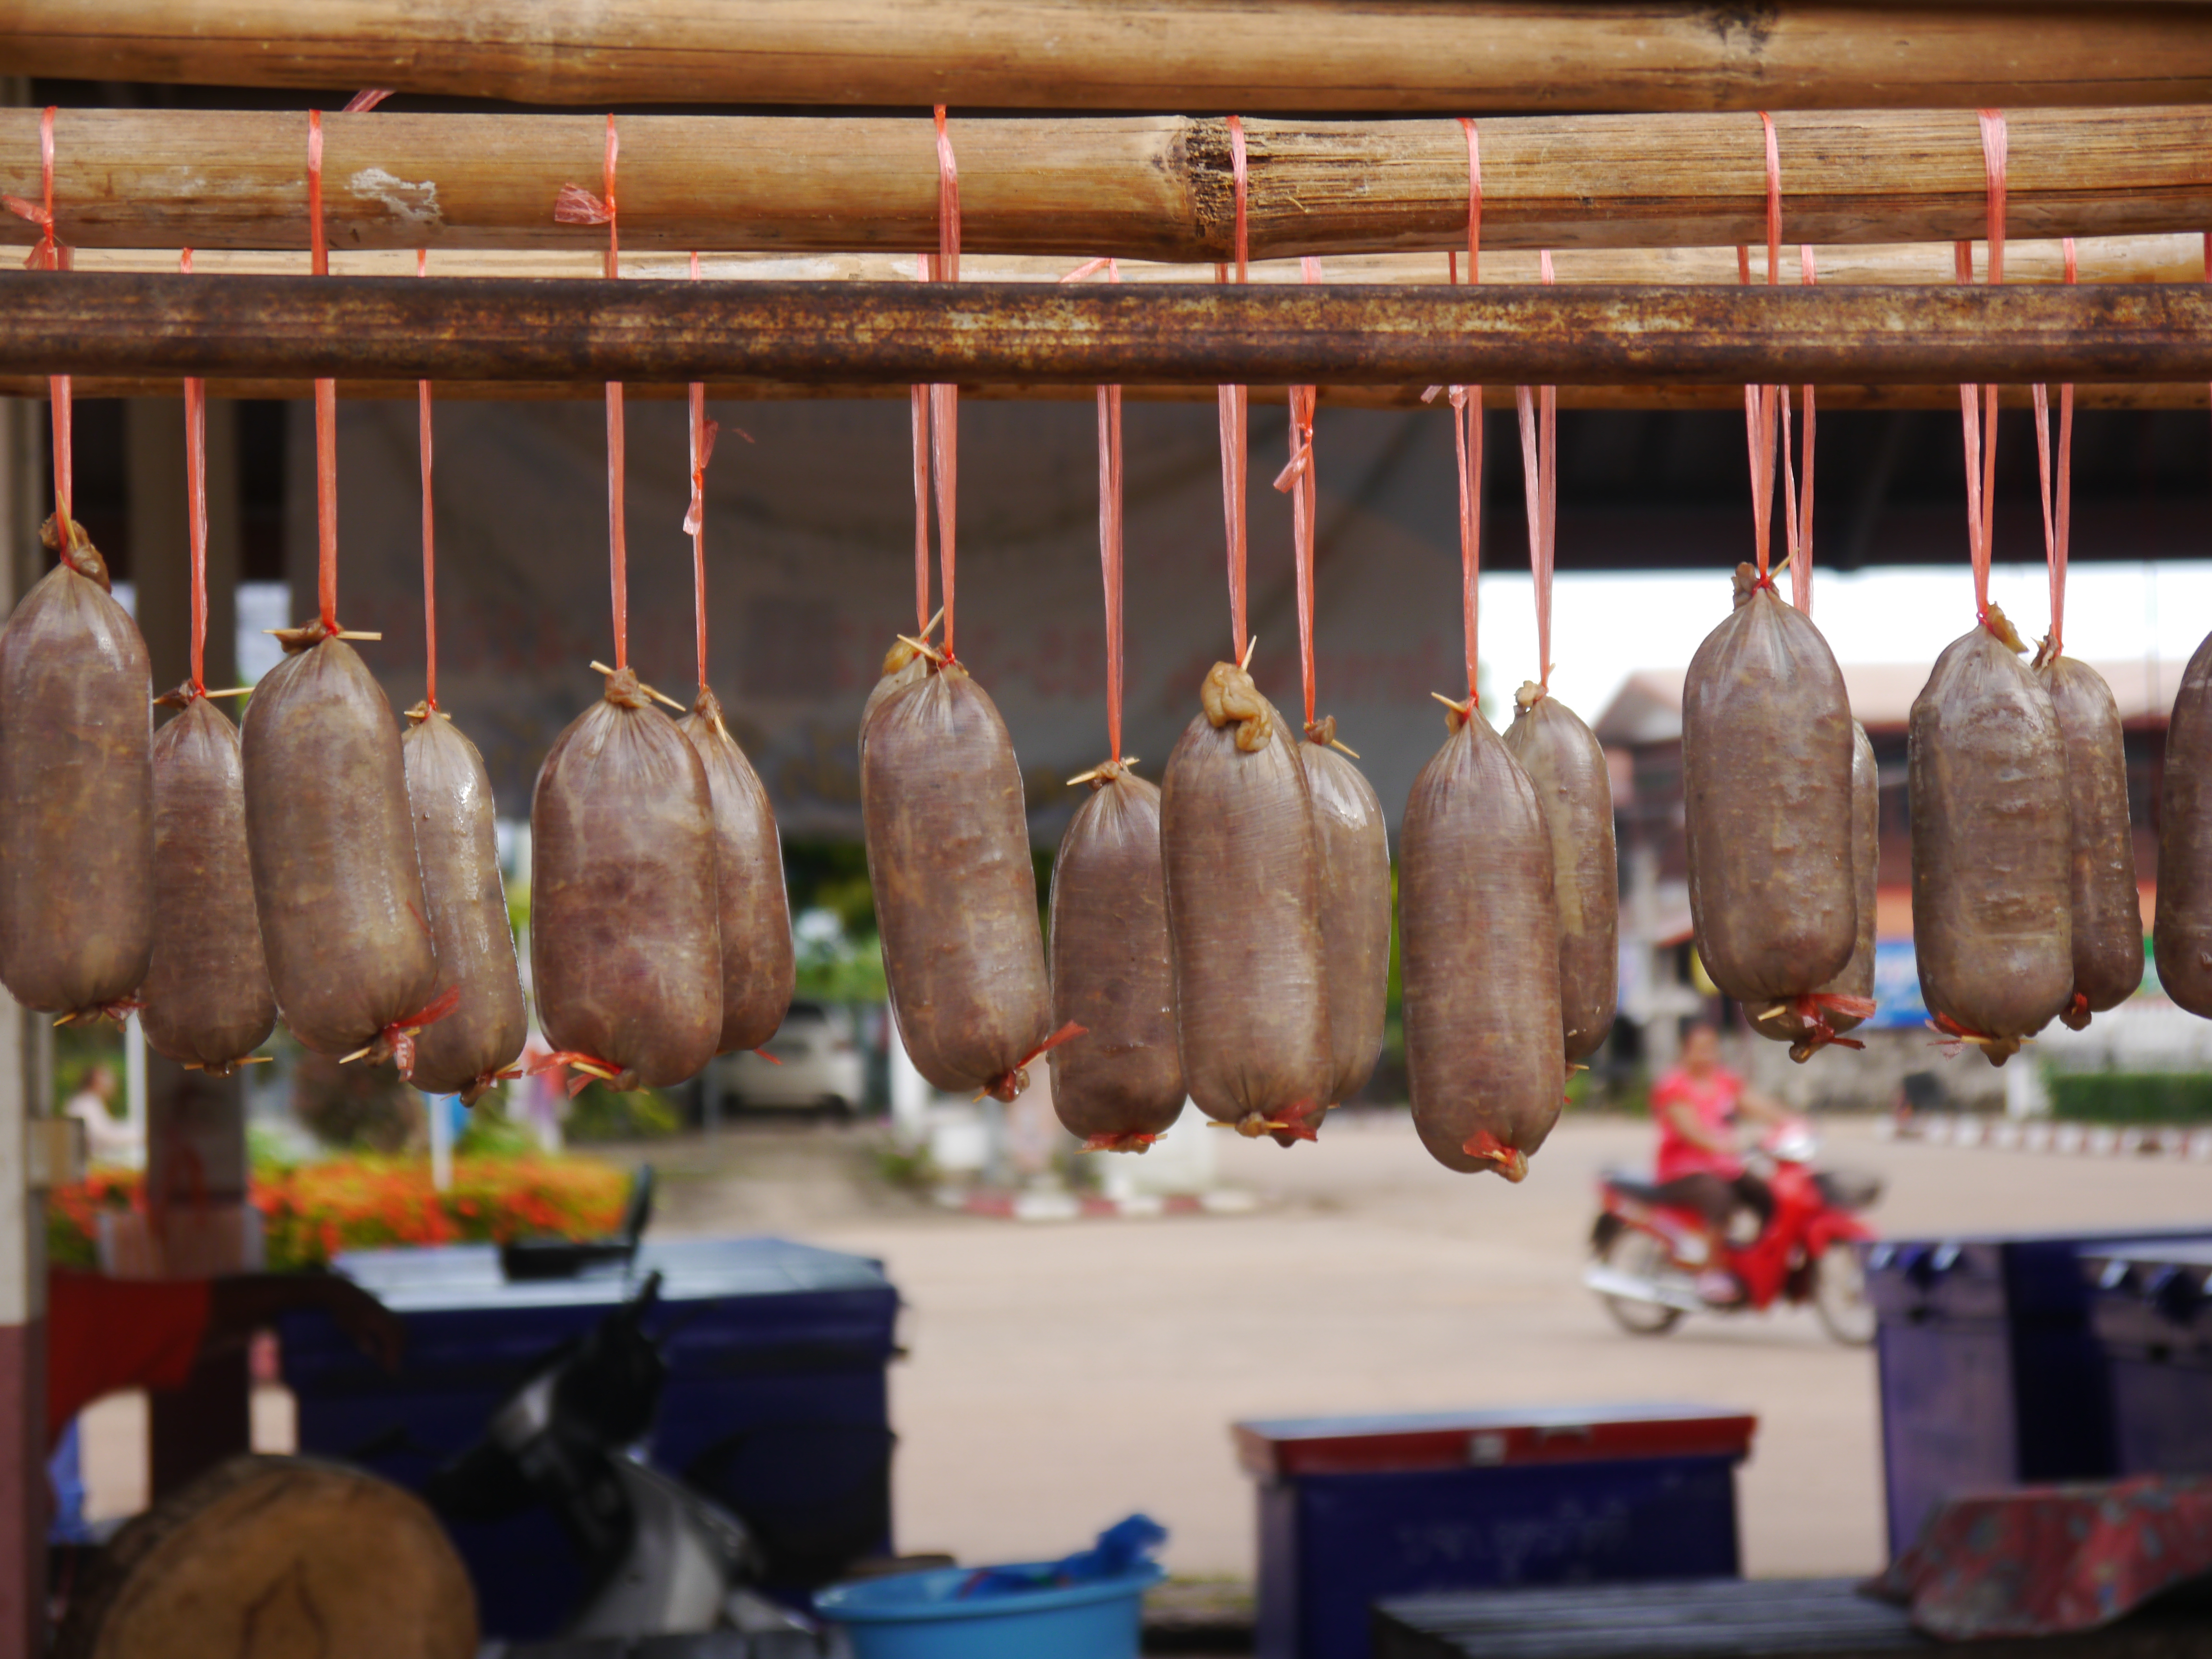
asian, background, bbq, brown, chili, closeup, cooking, delicious, dinner, food, fresh, gourmet, grill, grilled, isan, local, lunch, market, meal, meat, northeast, pork, rice, sausage, snack, spicy, stove, style, tasty, thai, thailand, traditional, white, yummy, Curing, salt cured meat, cuisine, charcuterie, sujuk, salumi, salami